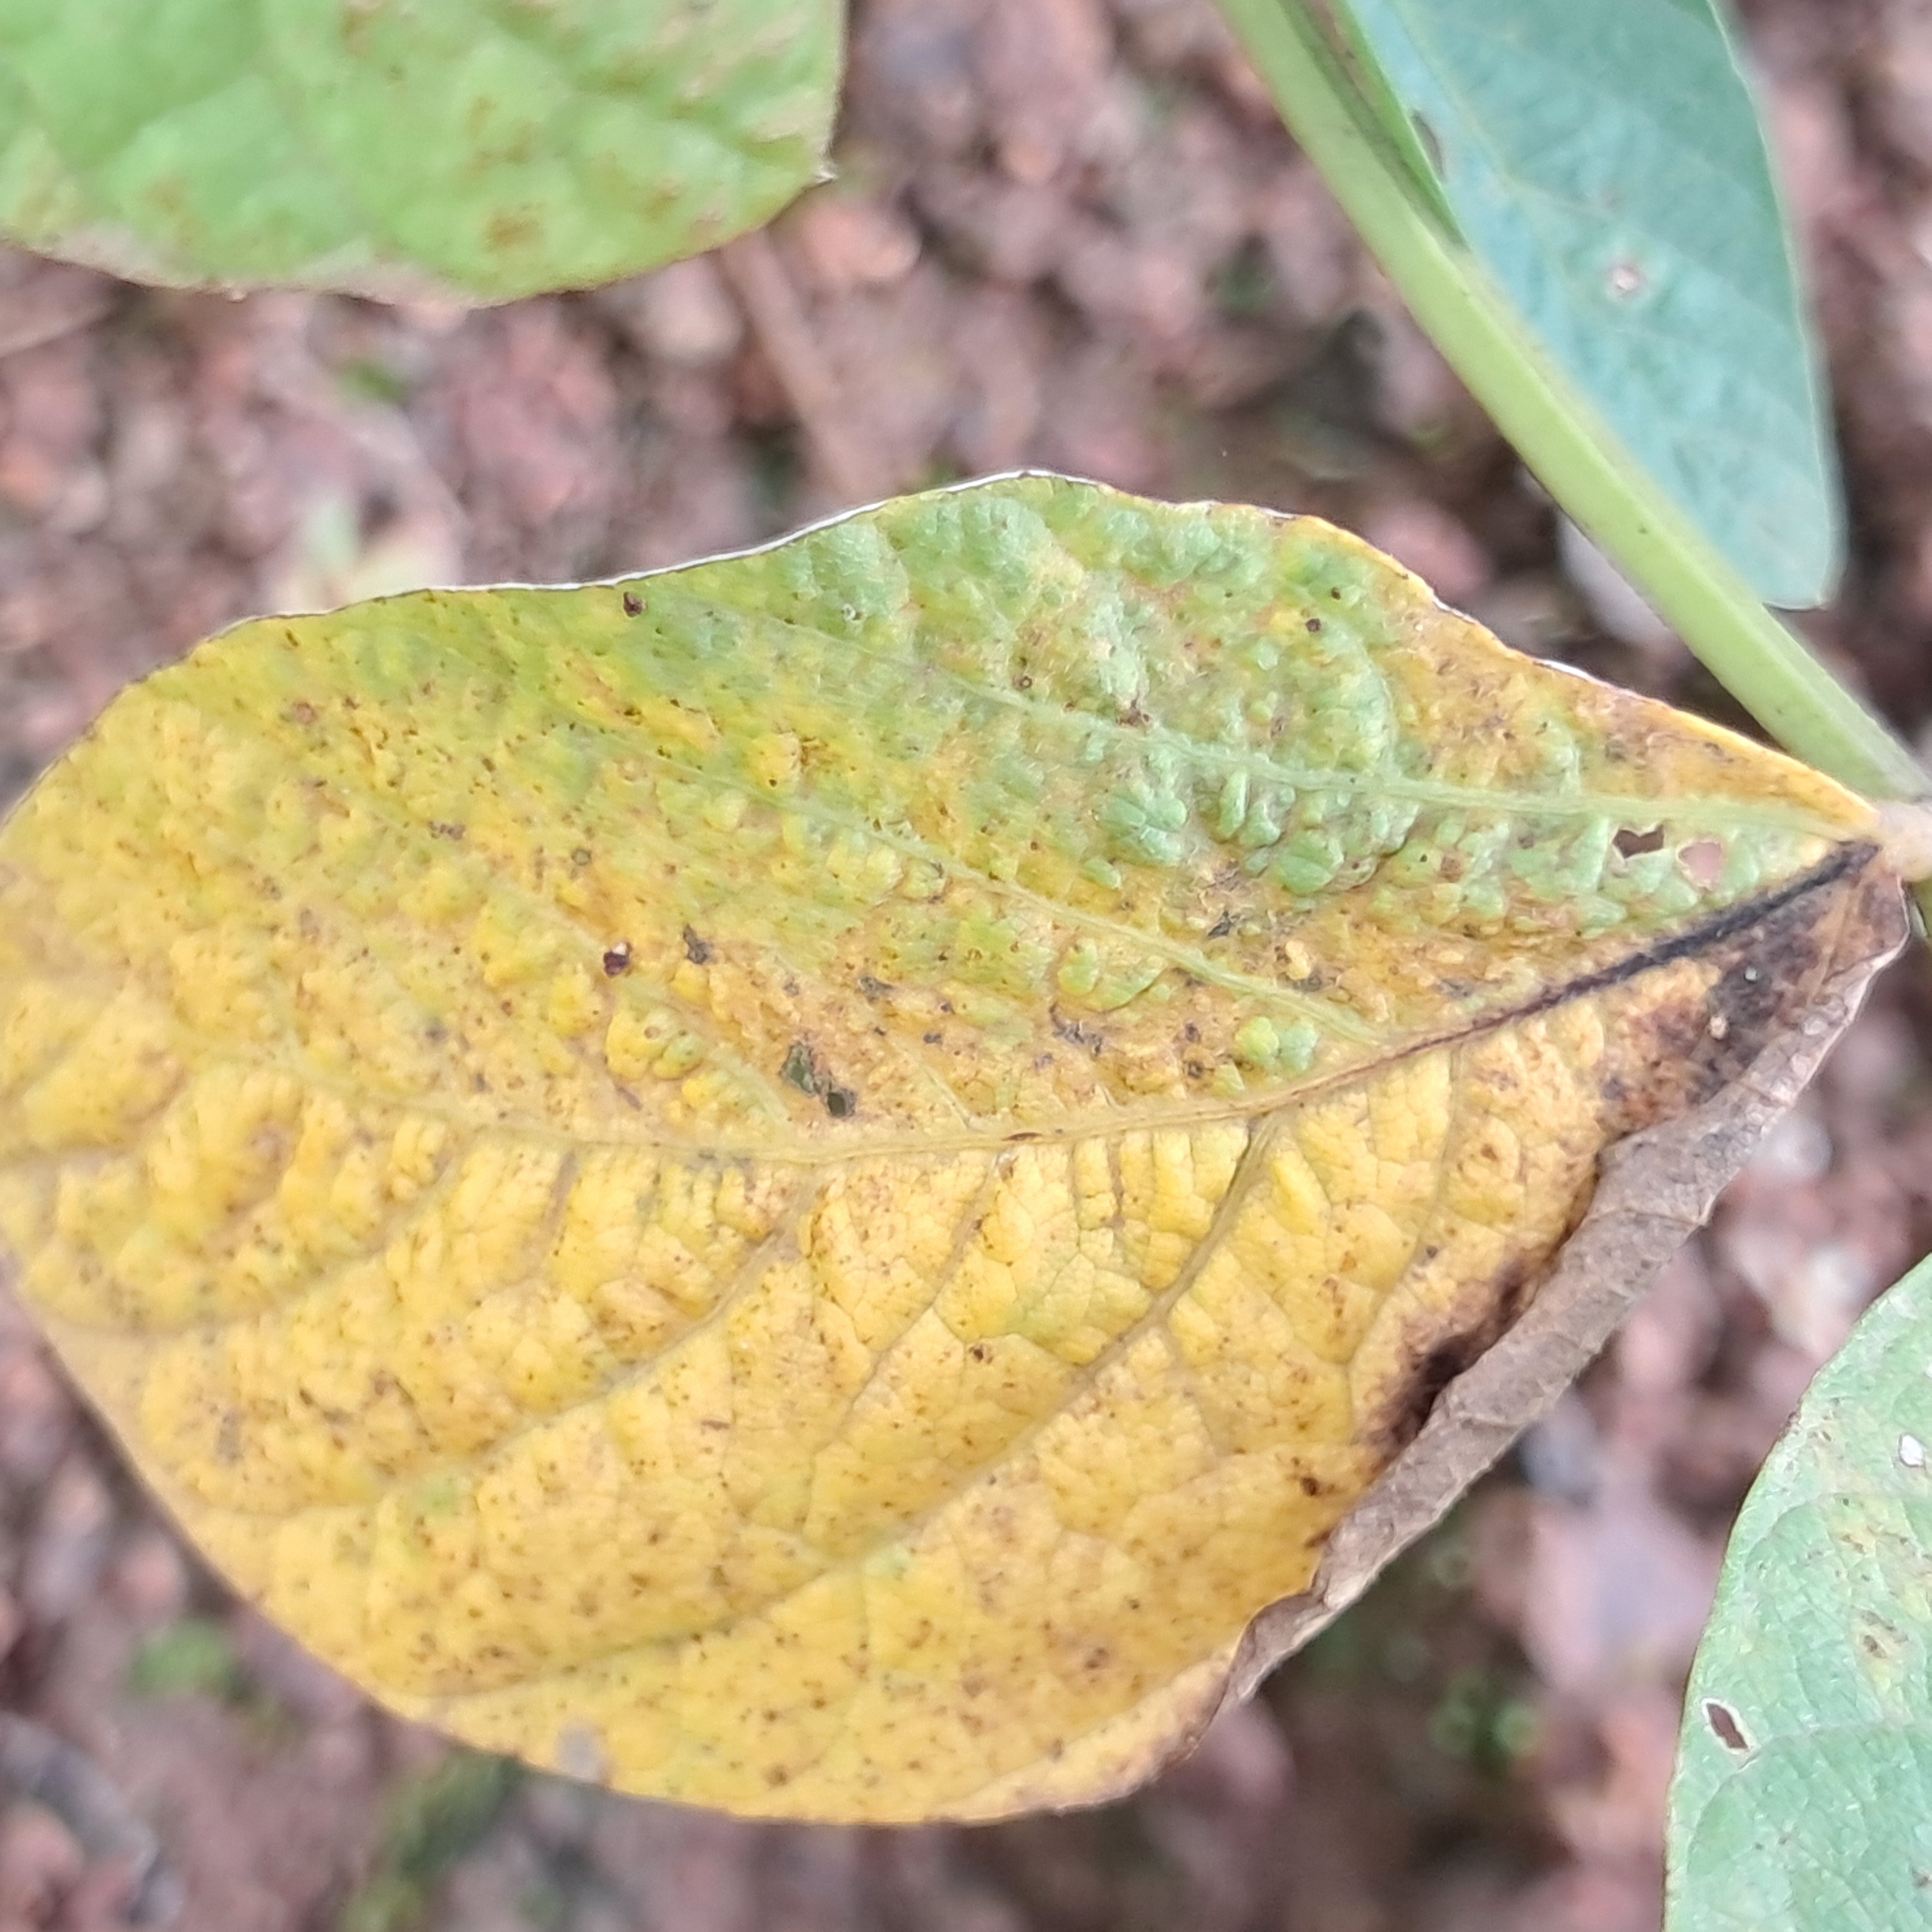
Label: Rust